Gerda Boëthius

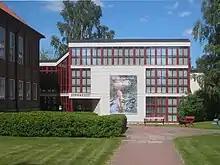
Zorn Museum, Mora

Born in Uppsala on 10 August 1890, Gerda Axelina Johanna Boëthius was the daughter of the academic historian Simon Johannes Boëthius and his wife Emilie (Essie) née Sahlin. Together with her three brothers, she was one of the family's four children. After attending high school in Uppsala, Boëthius studied art history at Uppsala University, graduating in 1912. She continued her studies at Stockholm College, earning a doctorate in art history in 1921, the first Swedish woman to do so.